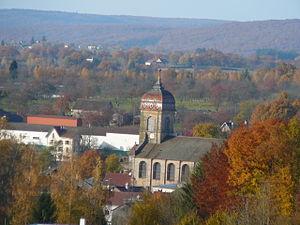
La communauté de communes de la Haute Comté est une communauté de communes française, située dans le département de la Haute-Saône en région Bourgogne-Franche-Comté, créée en 2014.
Les Vosges saônoises forment en France un territoire culturellement lié à une économie, à une géographie, à une histoire et à un folklore particulier. Situé dans le nord et l'est du département de la Haute-Saône, en région Bourgogne-Franche-Comté. Il est composé d'un ensemble de montagnes, de collines et de plaines vallonnées appartenant au massif des Vosges au nord et à celui du Jura au sud. Il se prolonge au sud, sur le plateau de la Haute-Saône, et a donné son nom au pays des Vosges saônoises, une structure de regroupement de collectivités locales.
Fougerolles-Saint-Valbert est une commune nouvelle située dans le département de la Haute-Saône, en région Bourgogne-Franche-Comté, créée le 1ᵉʳ janvier 2019 par la fusion des communes de Fougerolles et de Saint-Valbert.
Fougerolles est une ancienne commune française située dans le département de la Haute-Saône, en région Bourgogne-Franche-Comté.